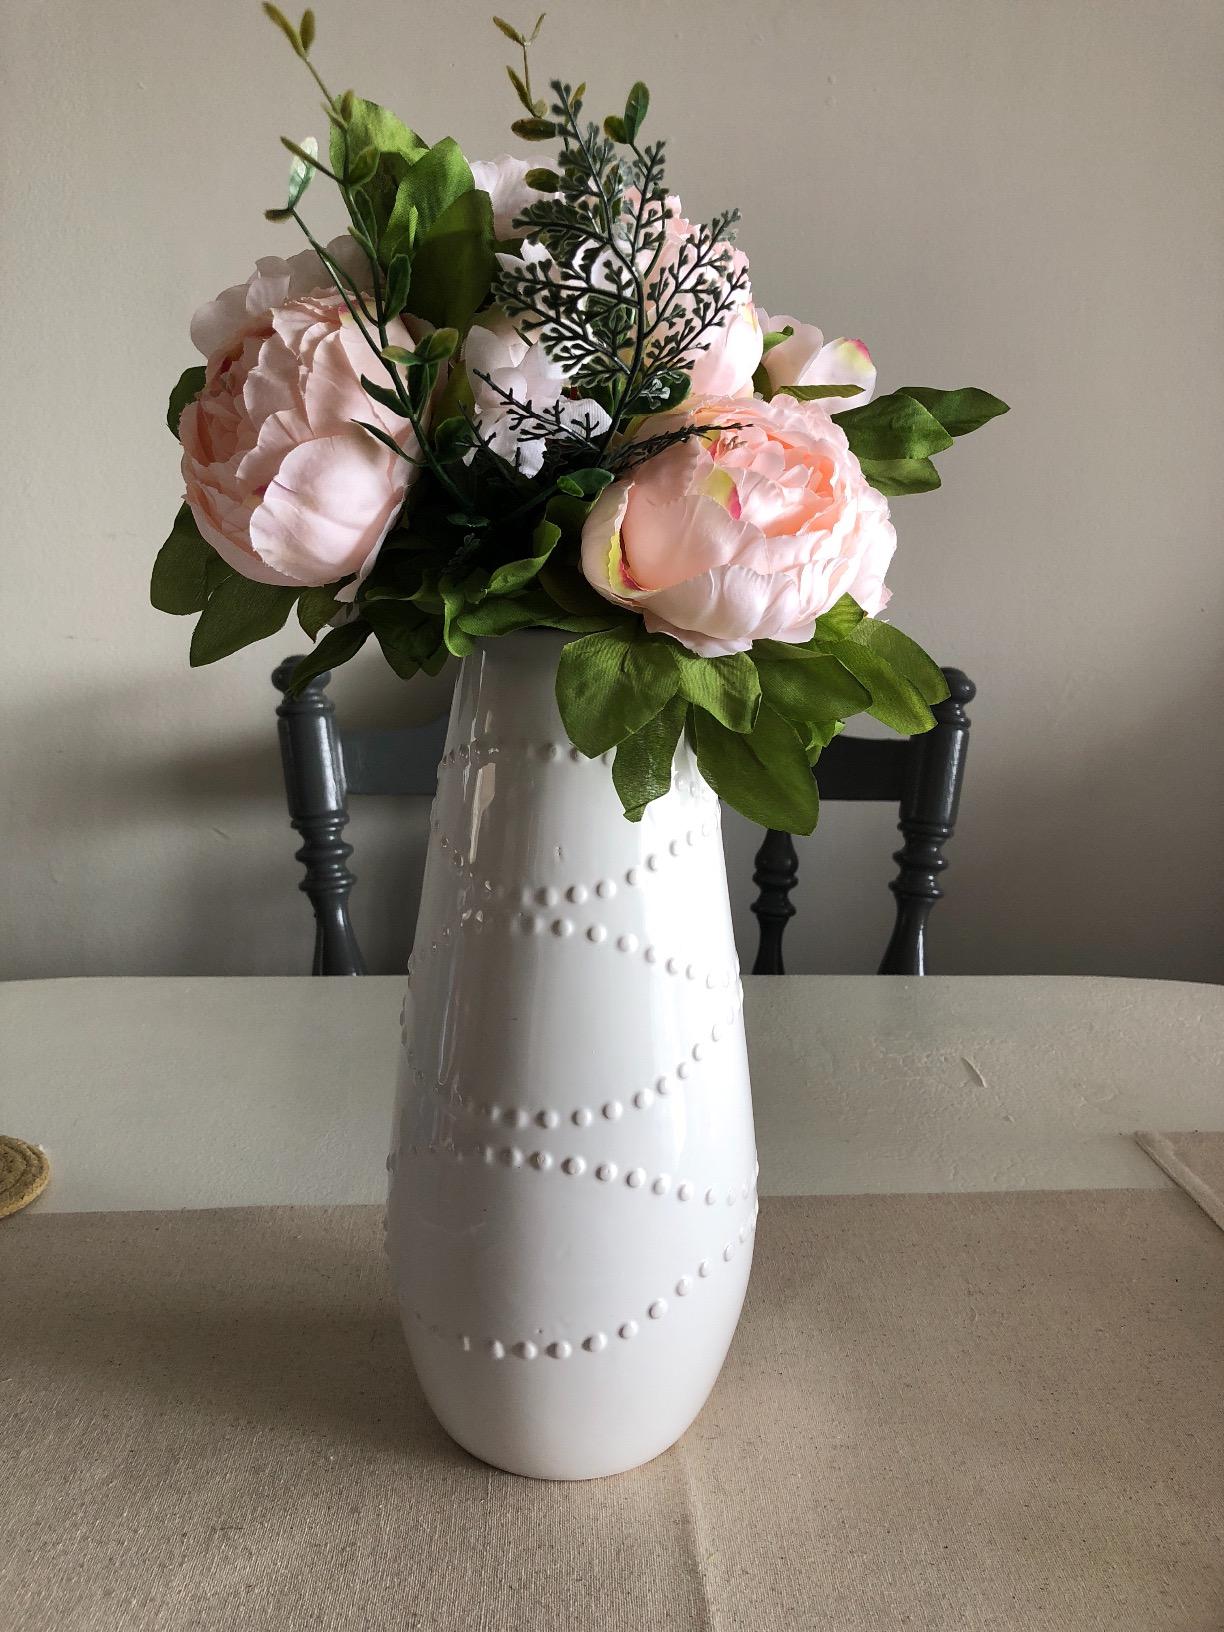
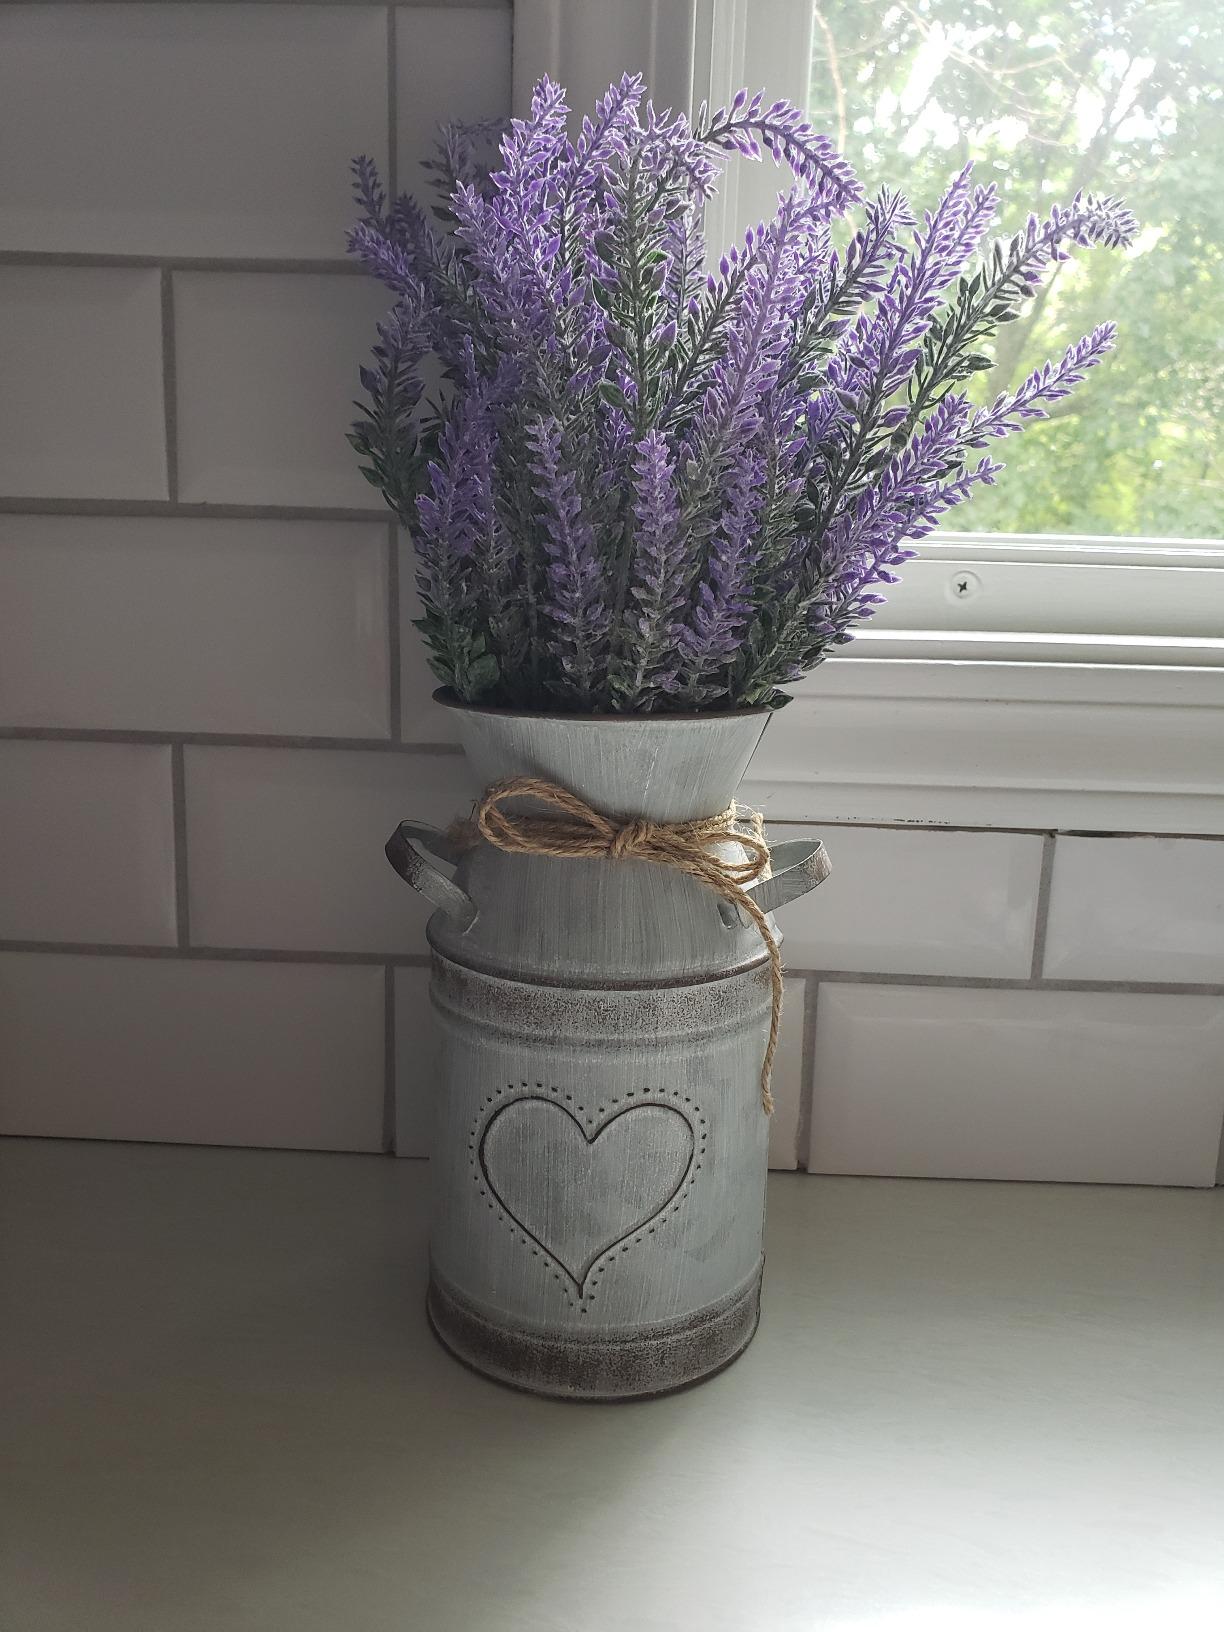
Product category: vase
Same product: no